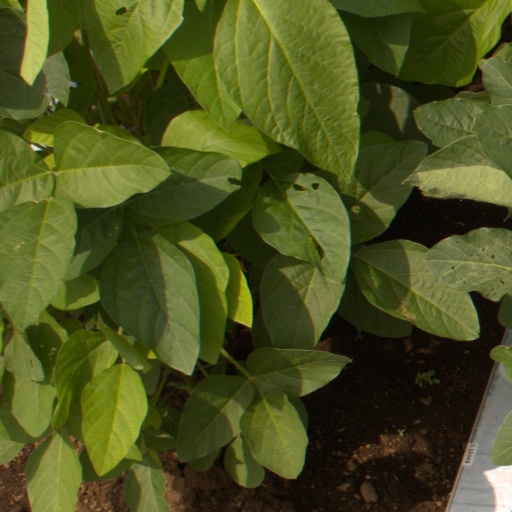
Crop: soybean